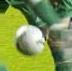
Age: 26